Sky position (RA, Dec in degrees): 2.055, 0.7919
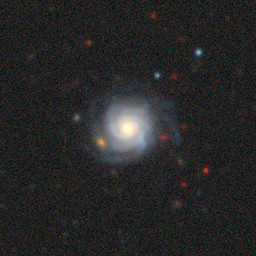
Galaxy morphology: Unbarred Tight Spiral Galaxies